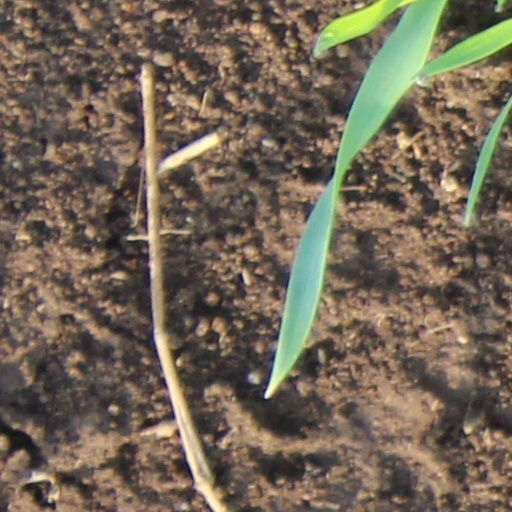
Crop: wheat